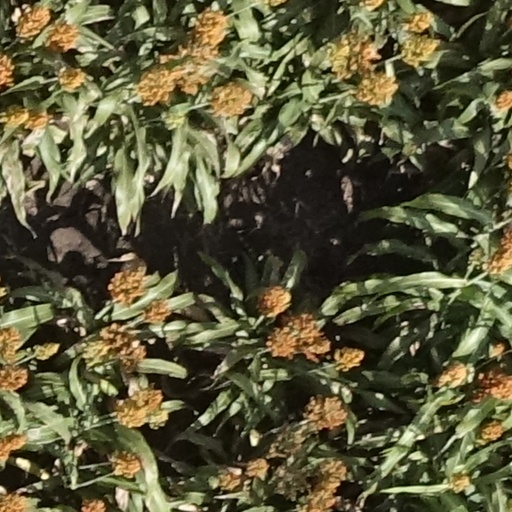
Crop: sorghum